Jason C. McLean

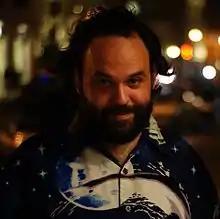
Jason C. McLean in 2014

Jason C. McLean is a Montreal-based writer, journalist, actor, theatre activist and a co-founder of the Forget the Box Media Collective where he currently serves as the Editor-in-Chief of the group's principal site ForgetTheBox.net.